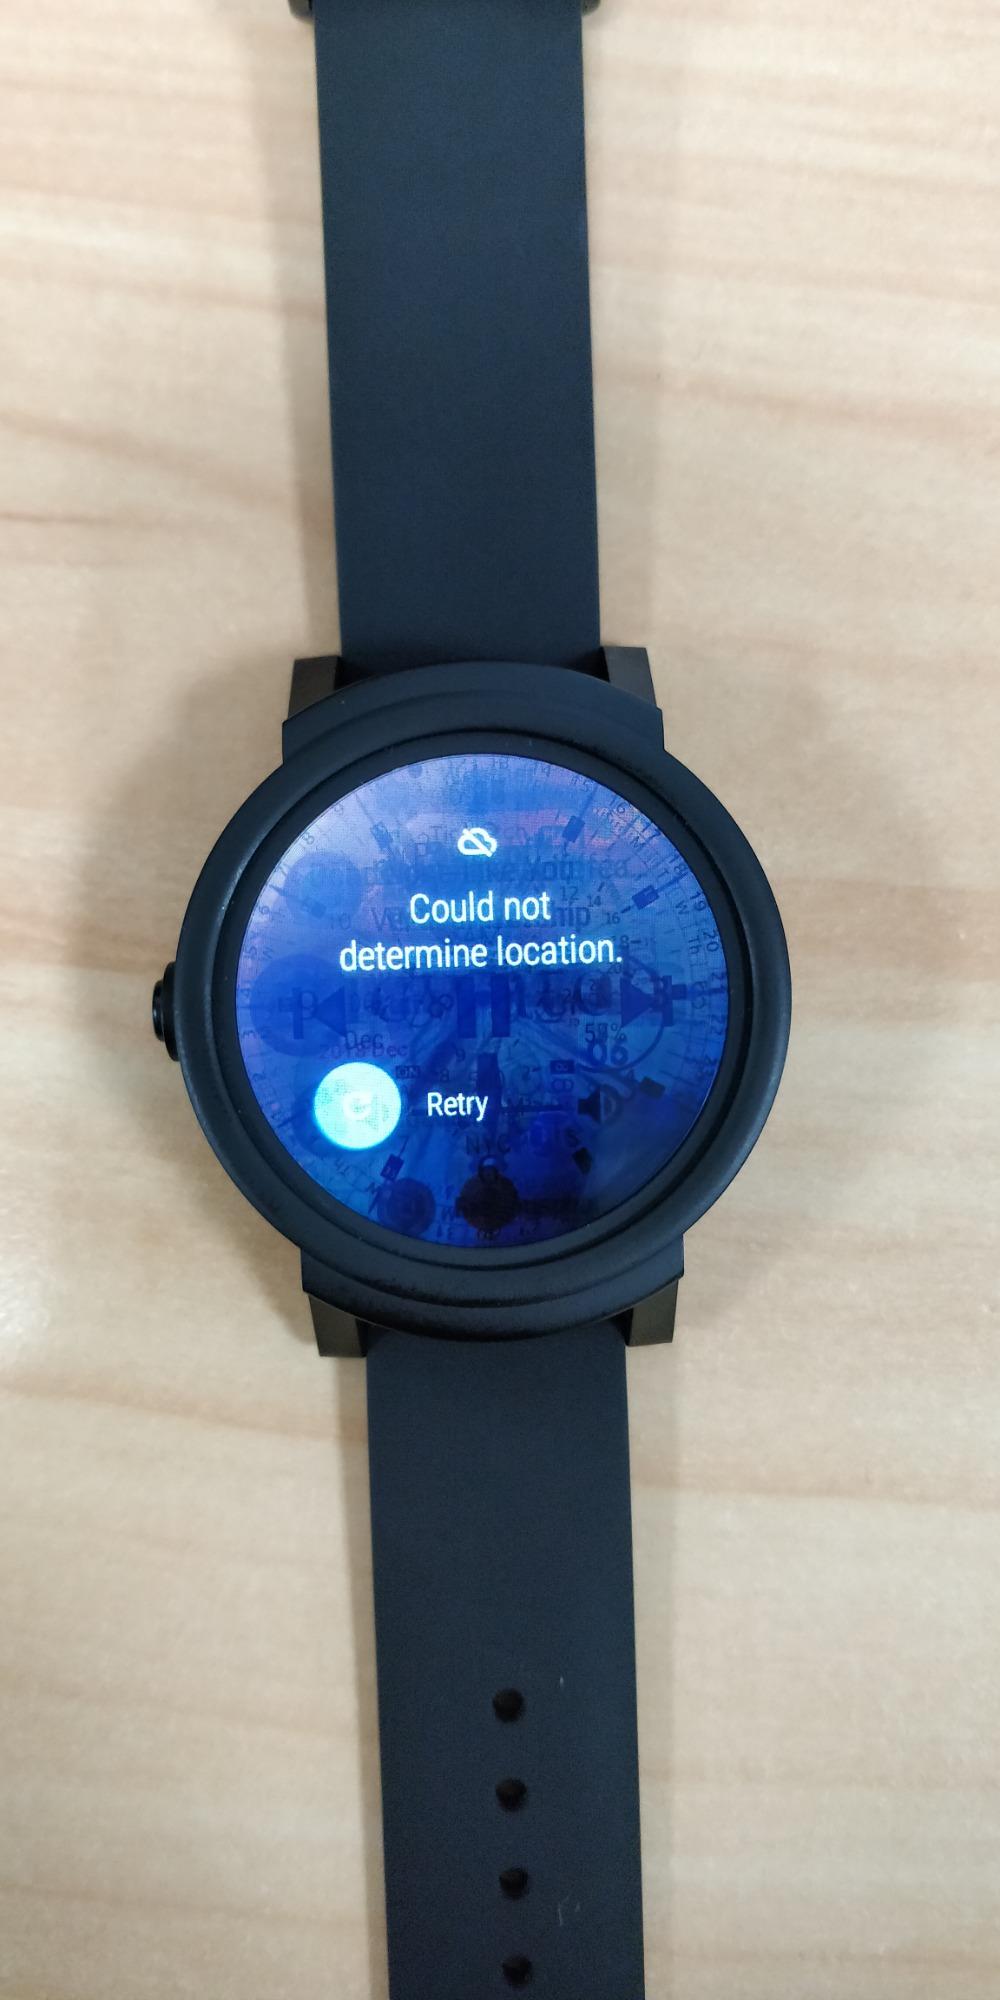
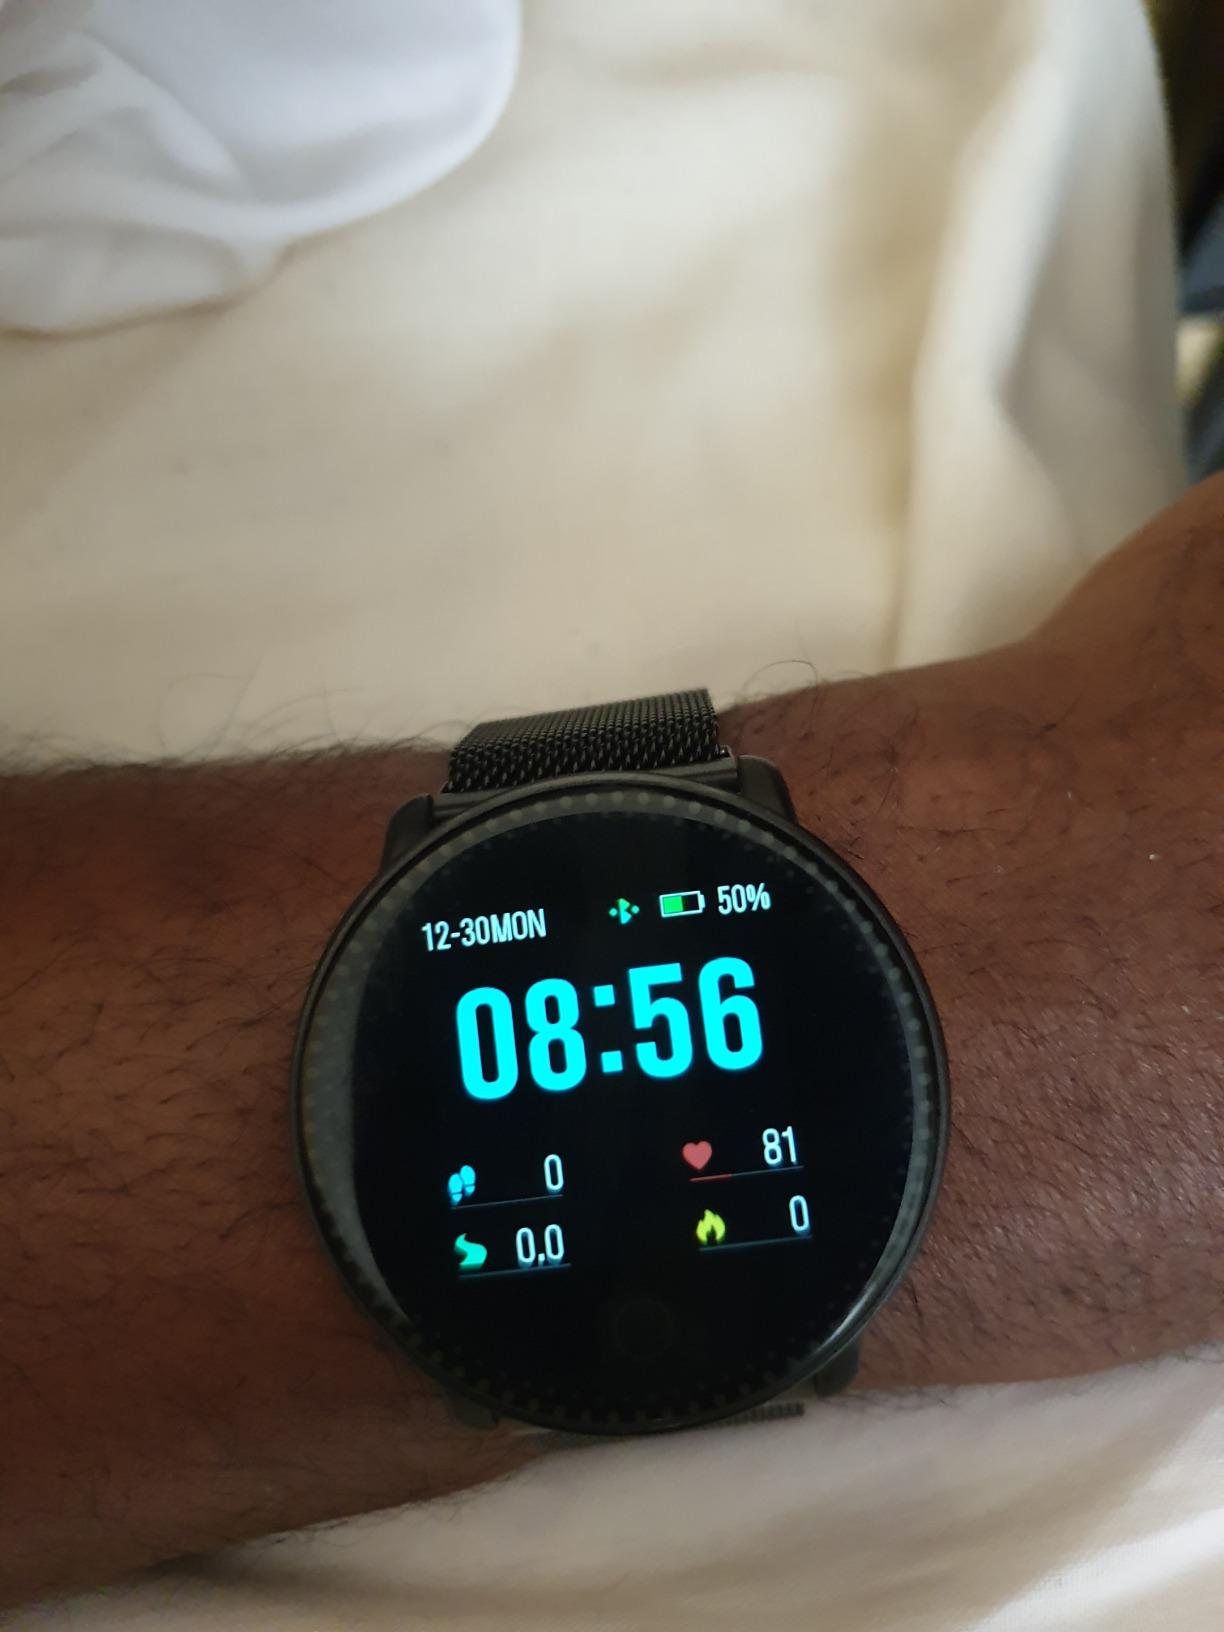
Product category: smartwatch
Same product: no